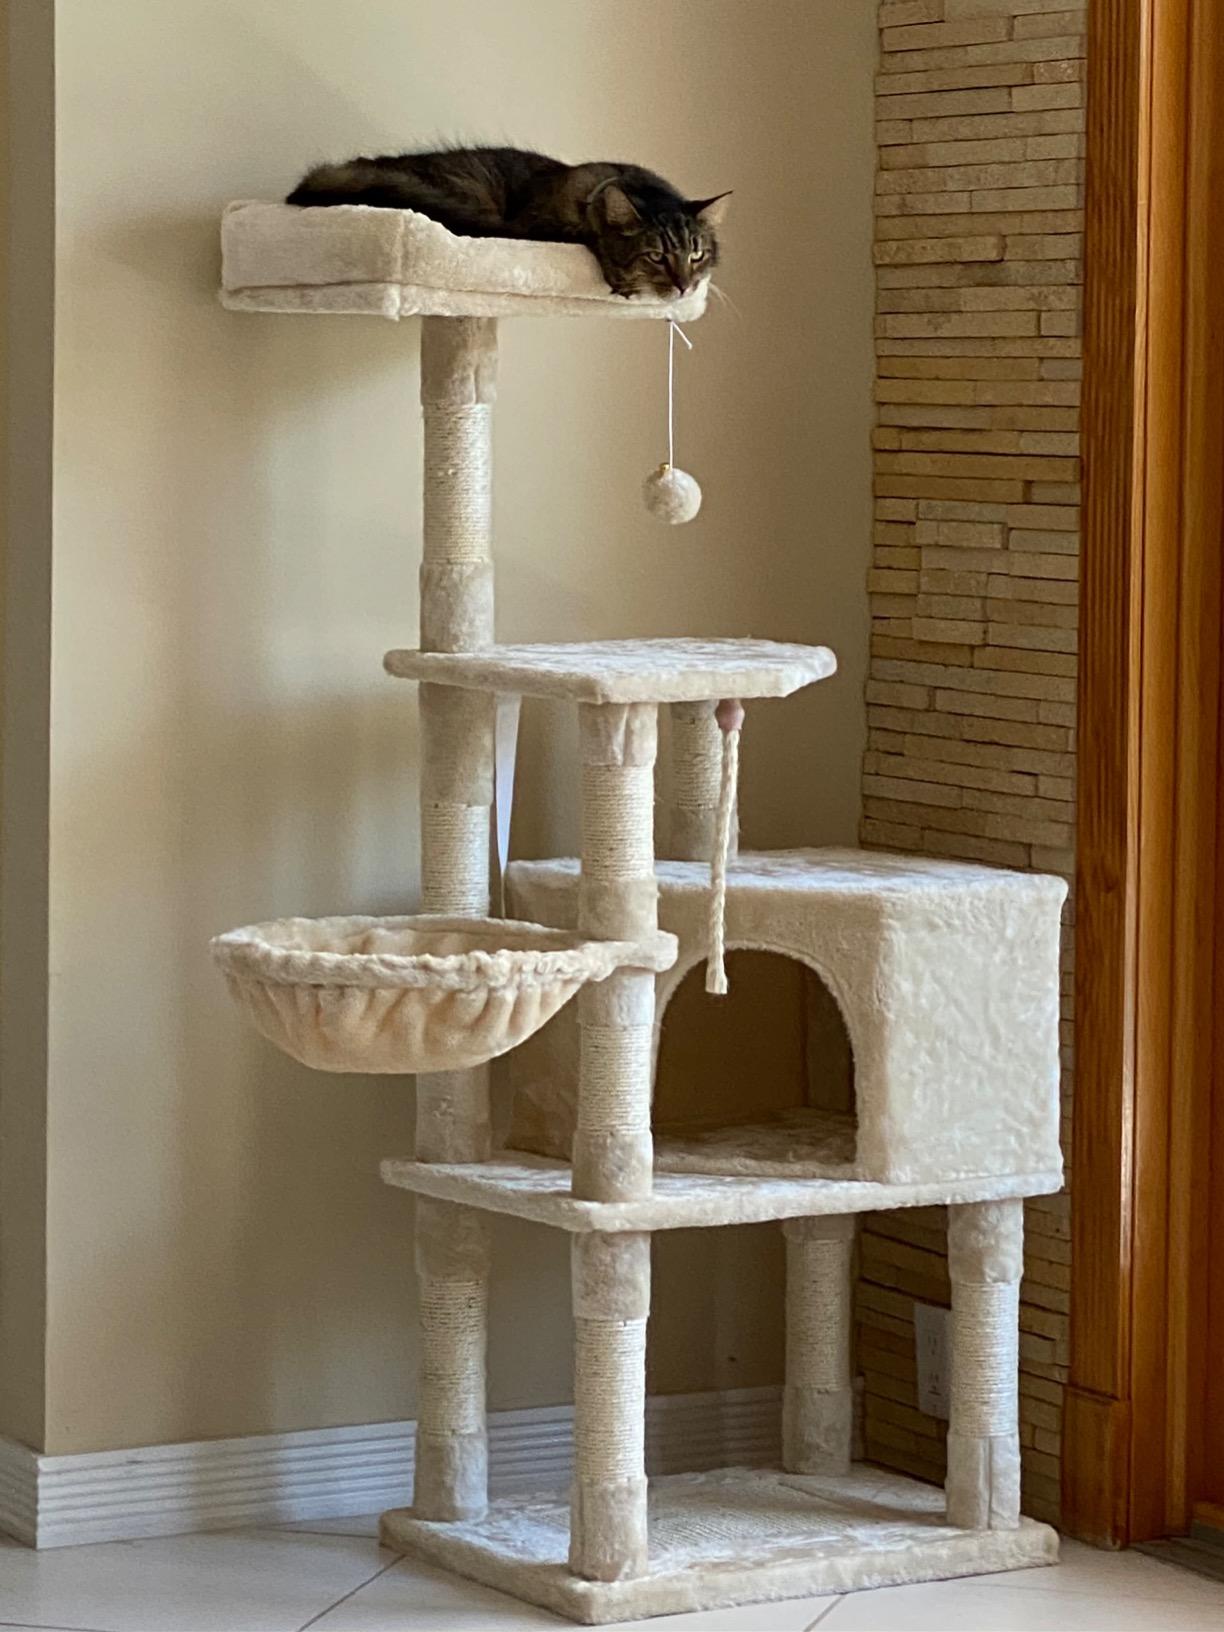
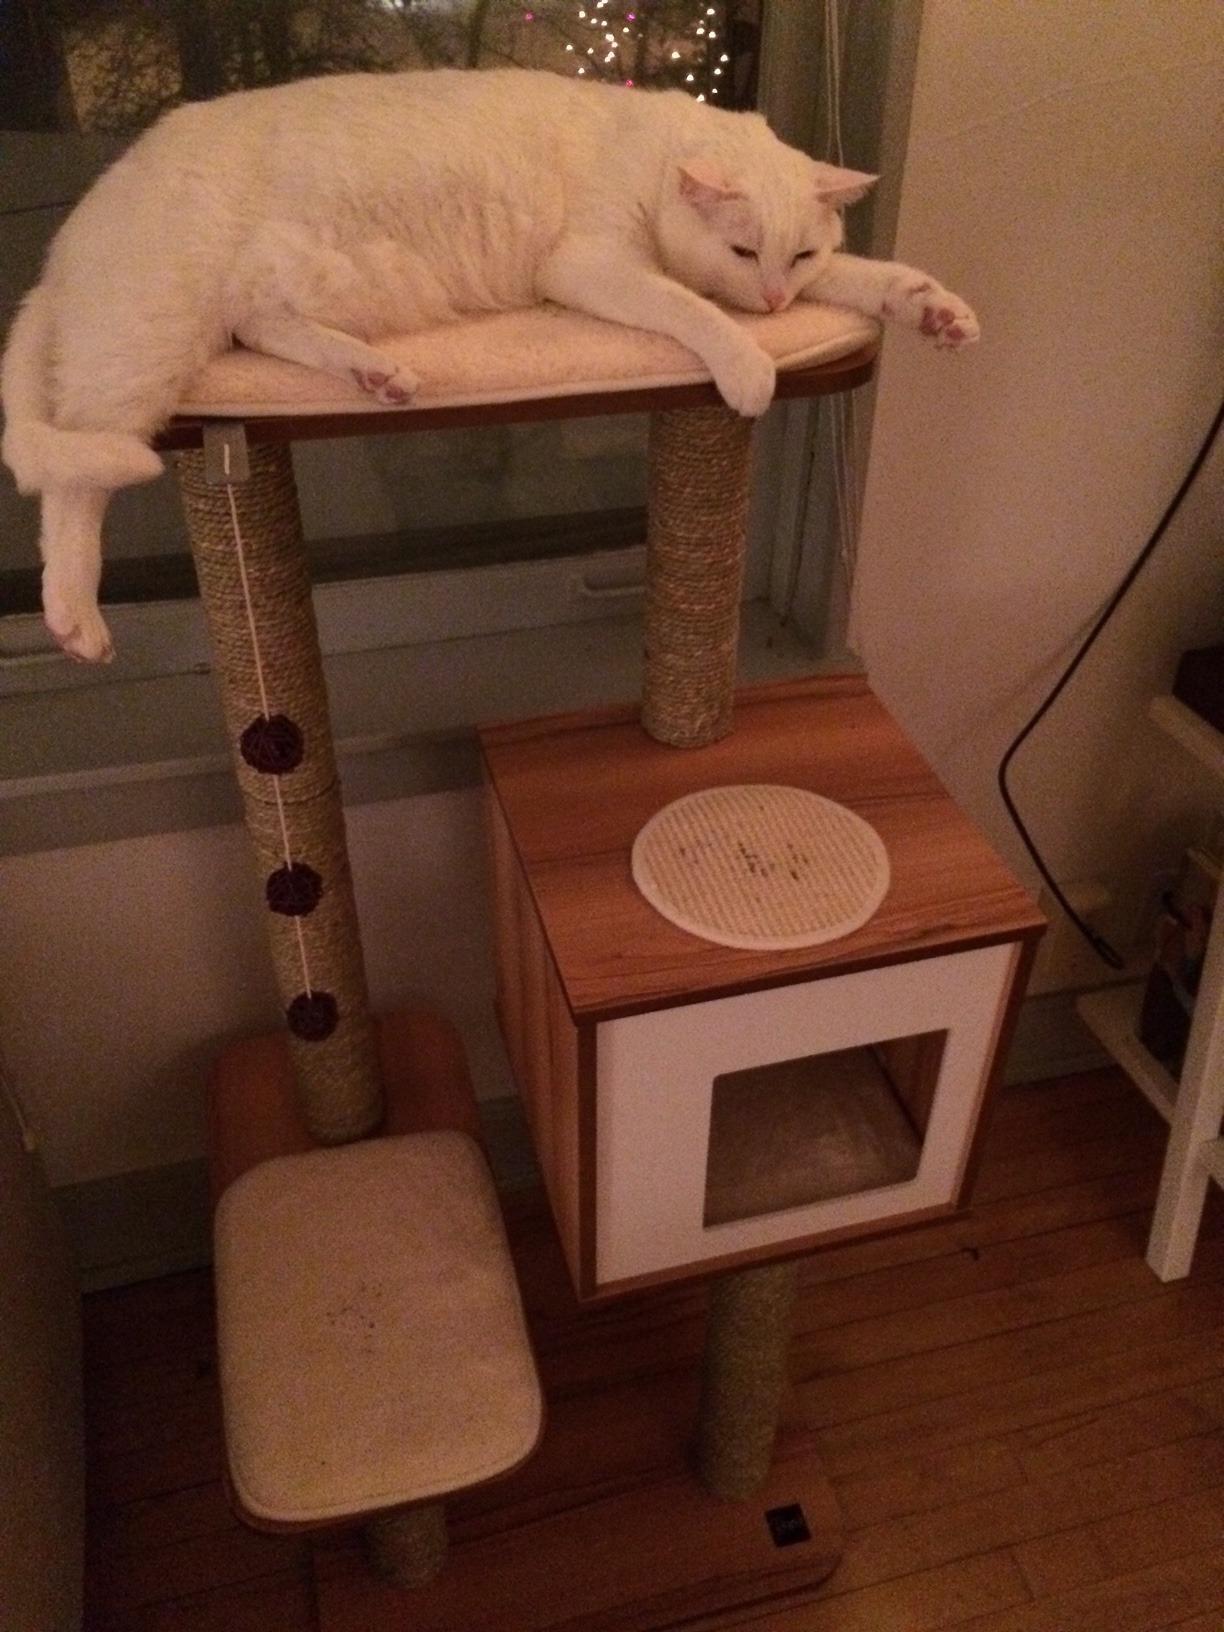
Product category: items_cat tree
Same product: no